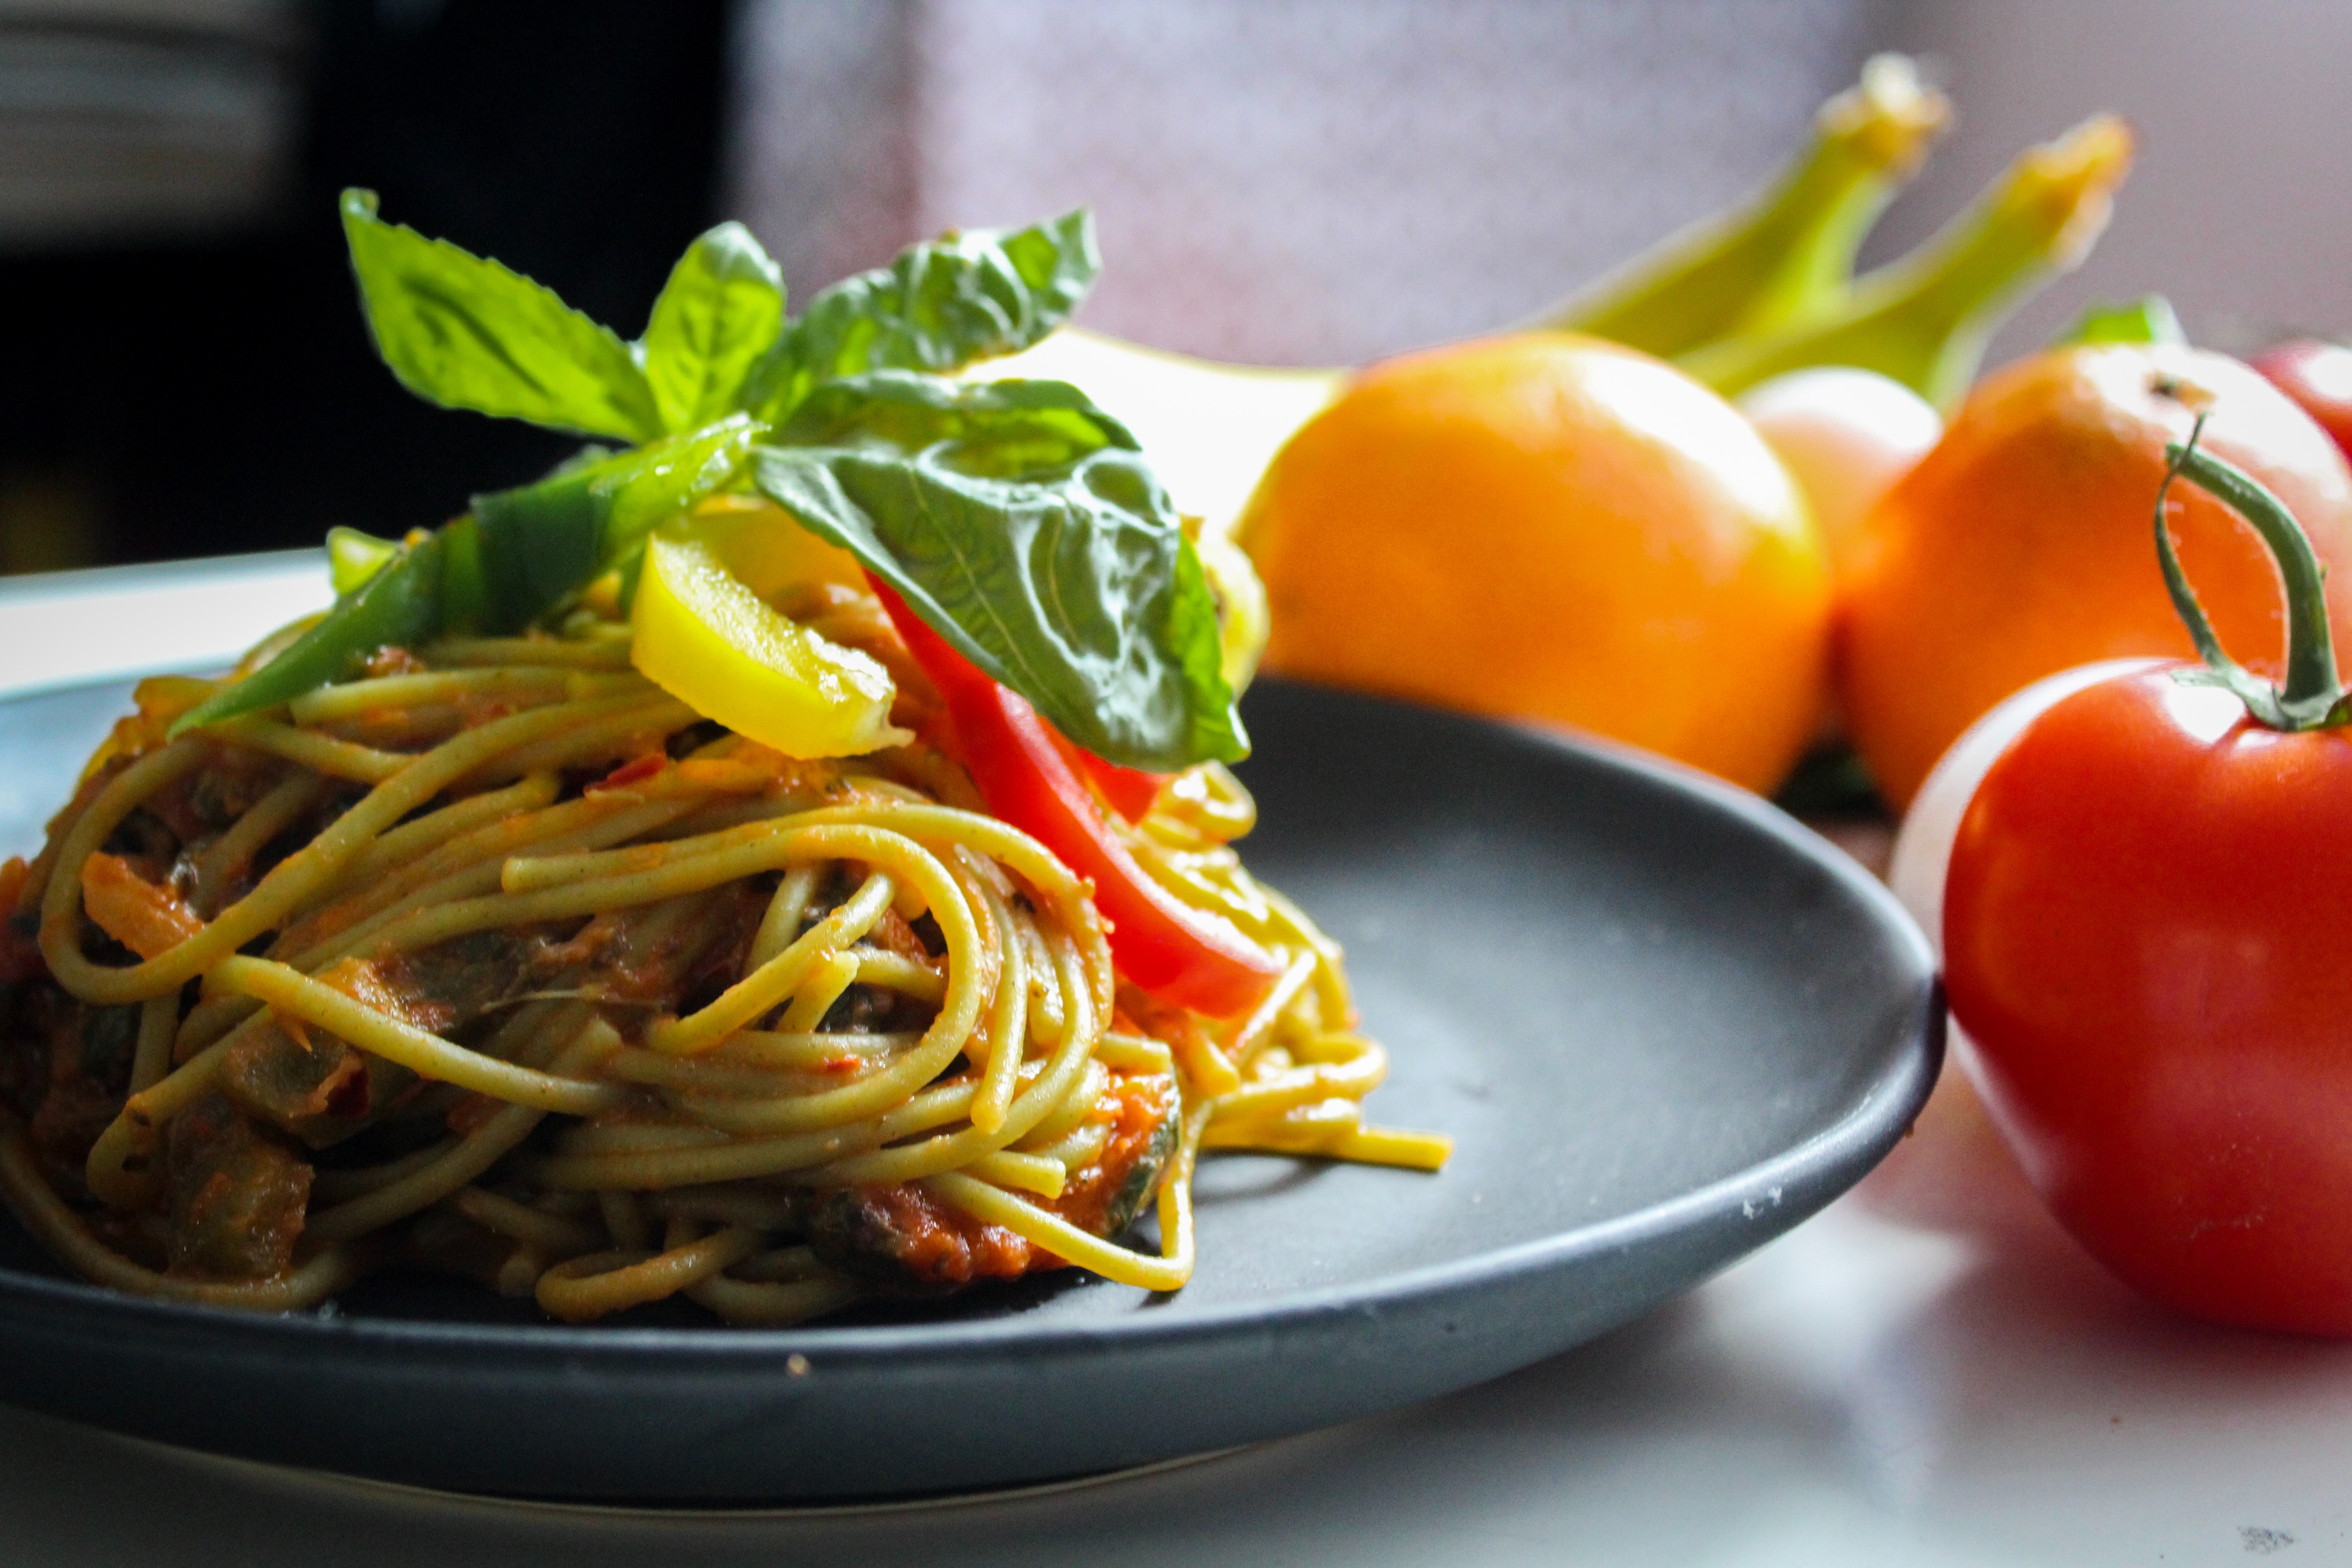
spaghetti, dish, food, cuisine, italian food, bucatini, european food, vegetarian food, taglierini, vegetable, spaghetti alla puttanesca, capellini, noodle, pasta pomodoro, chinese noodles, pasta, linguine, thai food, spaghetti aglio e olio, pici, naporitan, bigoli, carbonara, recipe, asian food